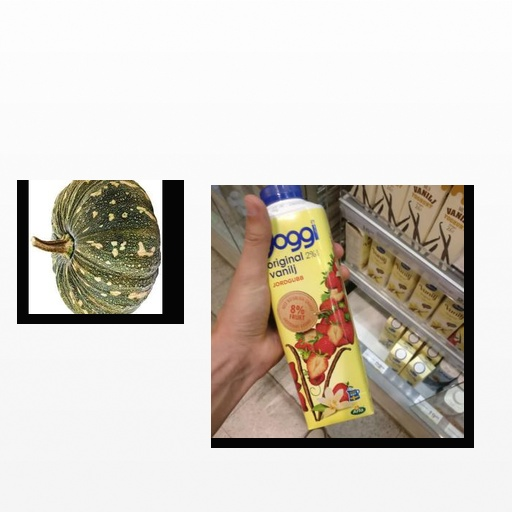
Food items: pumpkin, strawberry_yoghurt